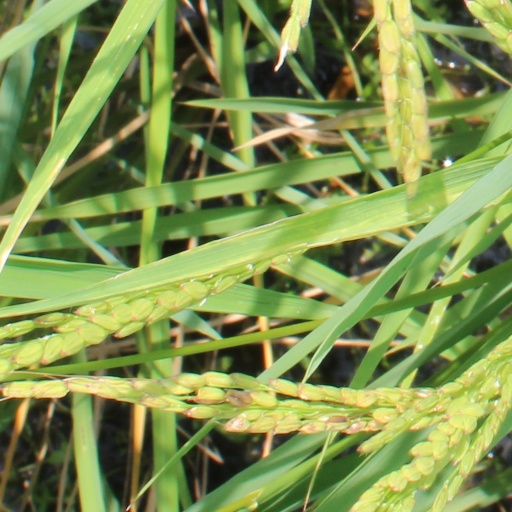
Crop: rice